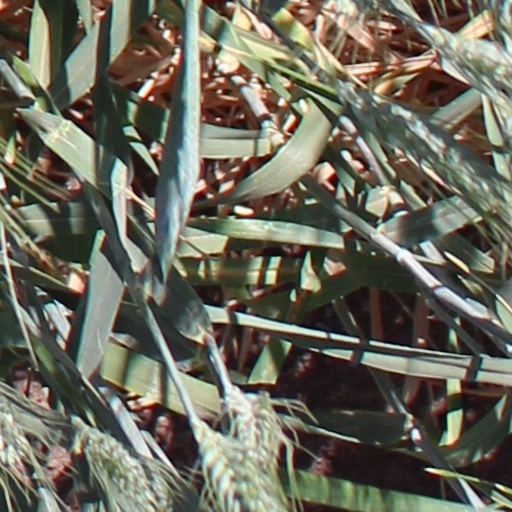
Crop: wheat